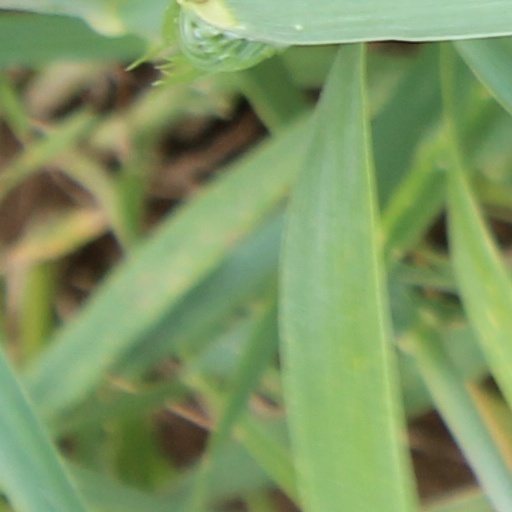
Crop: wheat